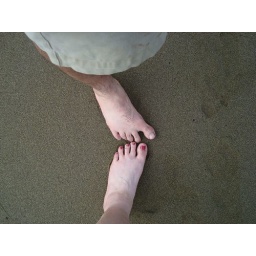
Vic &amp;amp; Shar celebrate getting to the Green Sand Beach beach by going bare foot!